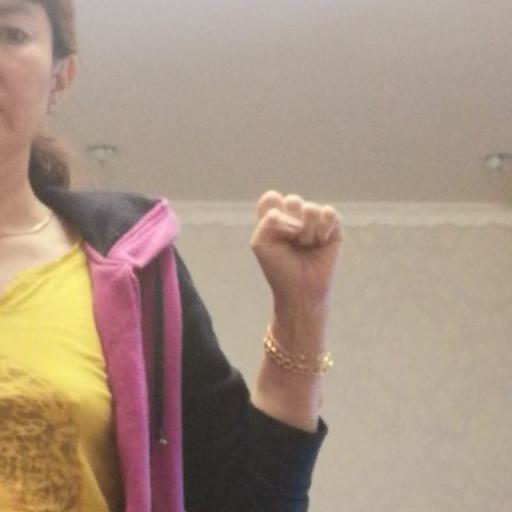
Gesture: fist